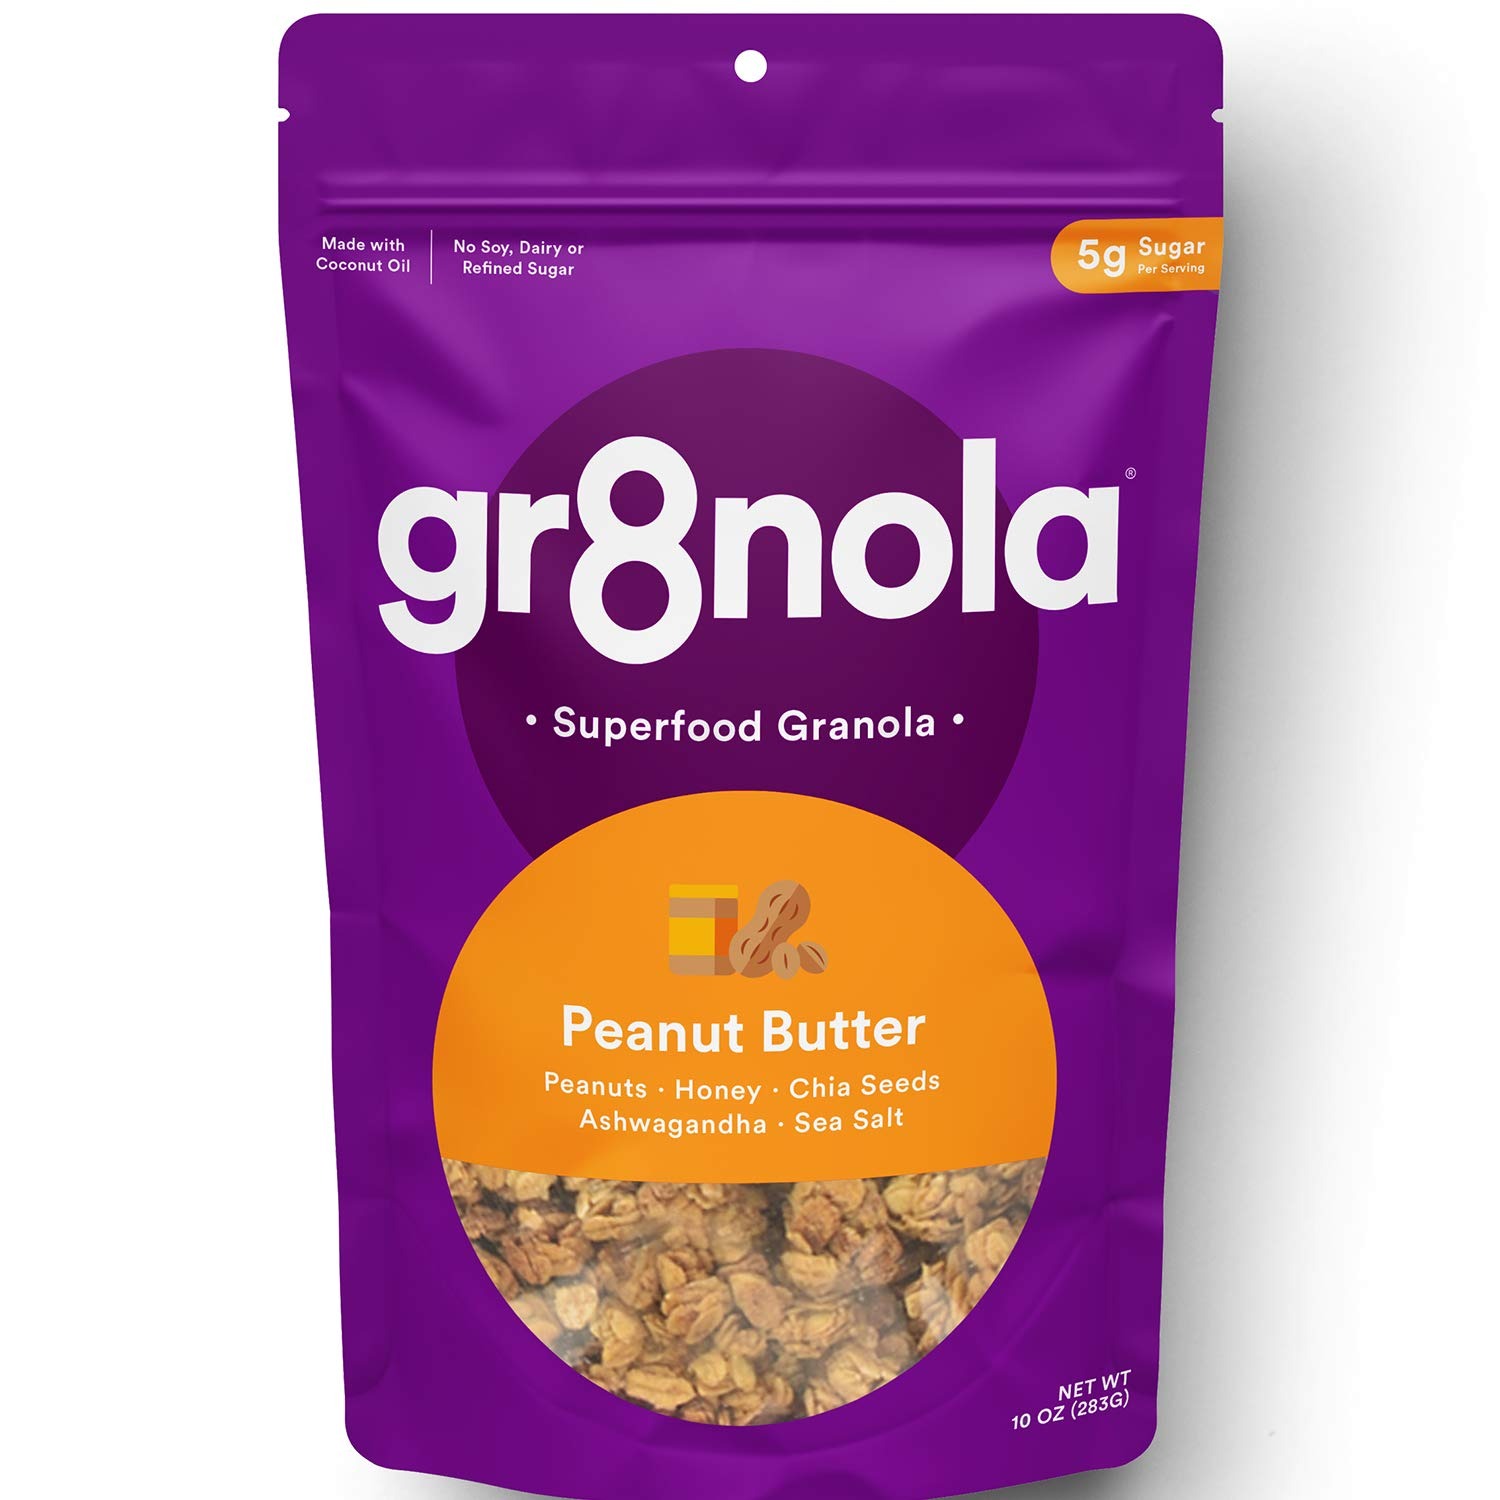
Item Name: gr8nola PEANUT BUTTER - Healthy, Low Sugar Granola Cereal - Made with Superfoods Peanuts, Ashwagandha, and Chia Seeds, Soy Free, Dairy Free and No Refined Sugar - 10oz Resealable Bag
Bullet Point 1: SUPERFOOD PEANUT BUTTER - This flavor is sweet, salty and delightfully crunchy, with added mind-body benefits from ashwagandha, which helps reduce stress and calm your mind.
Bullet Point 2: NO REFINED SUGAR, SOY OR DAIRY - Every gr8 tasting bite is packed with nutrient-dense, wholesome ingredients and lightly sweetened with honey, coconut sugar and monk fruit. No junk, fillers or bad stuff!
Bullet Point 3: HEALTHY, NON-GMO & LOW SUGAR - Our superfood granola cereals are made with whole grain oats, peanuts, creamy peanut butter, flaxseed, chia seeds, sea salt and ashwagandha with only 5g sugar per serving.
Bullet Point 4: MADE WITH PURE COCONUT OIL - The unique healthy fats found in coconut oil are used as a direct energy source to help fuel your day.
Bullet Point 5: ENJOYABLE ANYTIME, ANY WAY - Whether enjoyed for breakfast with milk, on yogurt or straight out of the bag for a healthy snack, each light & crunchy 130-calorie, 3g protein serving makes tasty, clean eating an easy part of your day.
Product Description: Natural Granola - The natural ingredients of our honey, cinnamon, almond, coconut and flax granola blend satisfy your hunger and cravings for something sweet and crunchy. This nut granola is baked fresh, with whole foods to fuel your active lifestyle all day long. Coconut granola blends superfoods including coconut oil into a low sugar granola for sustainable energy. This protein granola is a healthy source of nutrients for the entire family. This oat honey granola is free of refined sugar for only 5g sugar. Our cinnamon granola is blended with a touch of sea salt for an irresistible flavor. The perfect way to enjoy baked granola oats! Soy free. Dairy free.
Value: 10.0
Unit: Ounce

Price: 8.99